Isaiahh Loudermilk

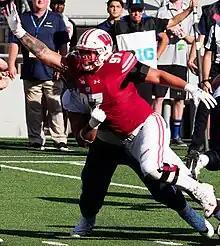
Loudermilk in 2018

Loudermilk played college football at Wisconsin from 2016 to 2020. After redshirting his freshman year, he contributed to the Badgers' defensive unit in 2017, playing 11 games and helping the team achieve a 13–1 record and a victory in the 2017 Orange Bowl.